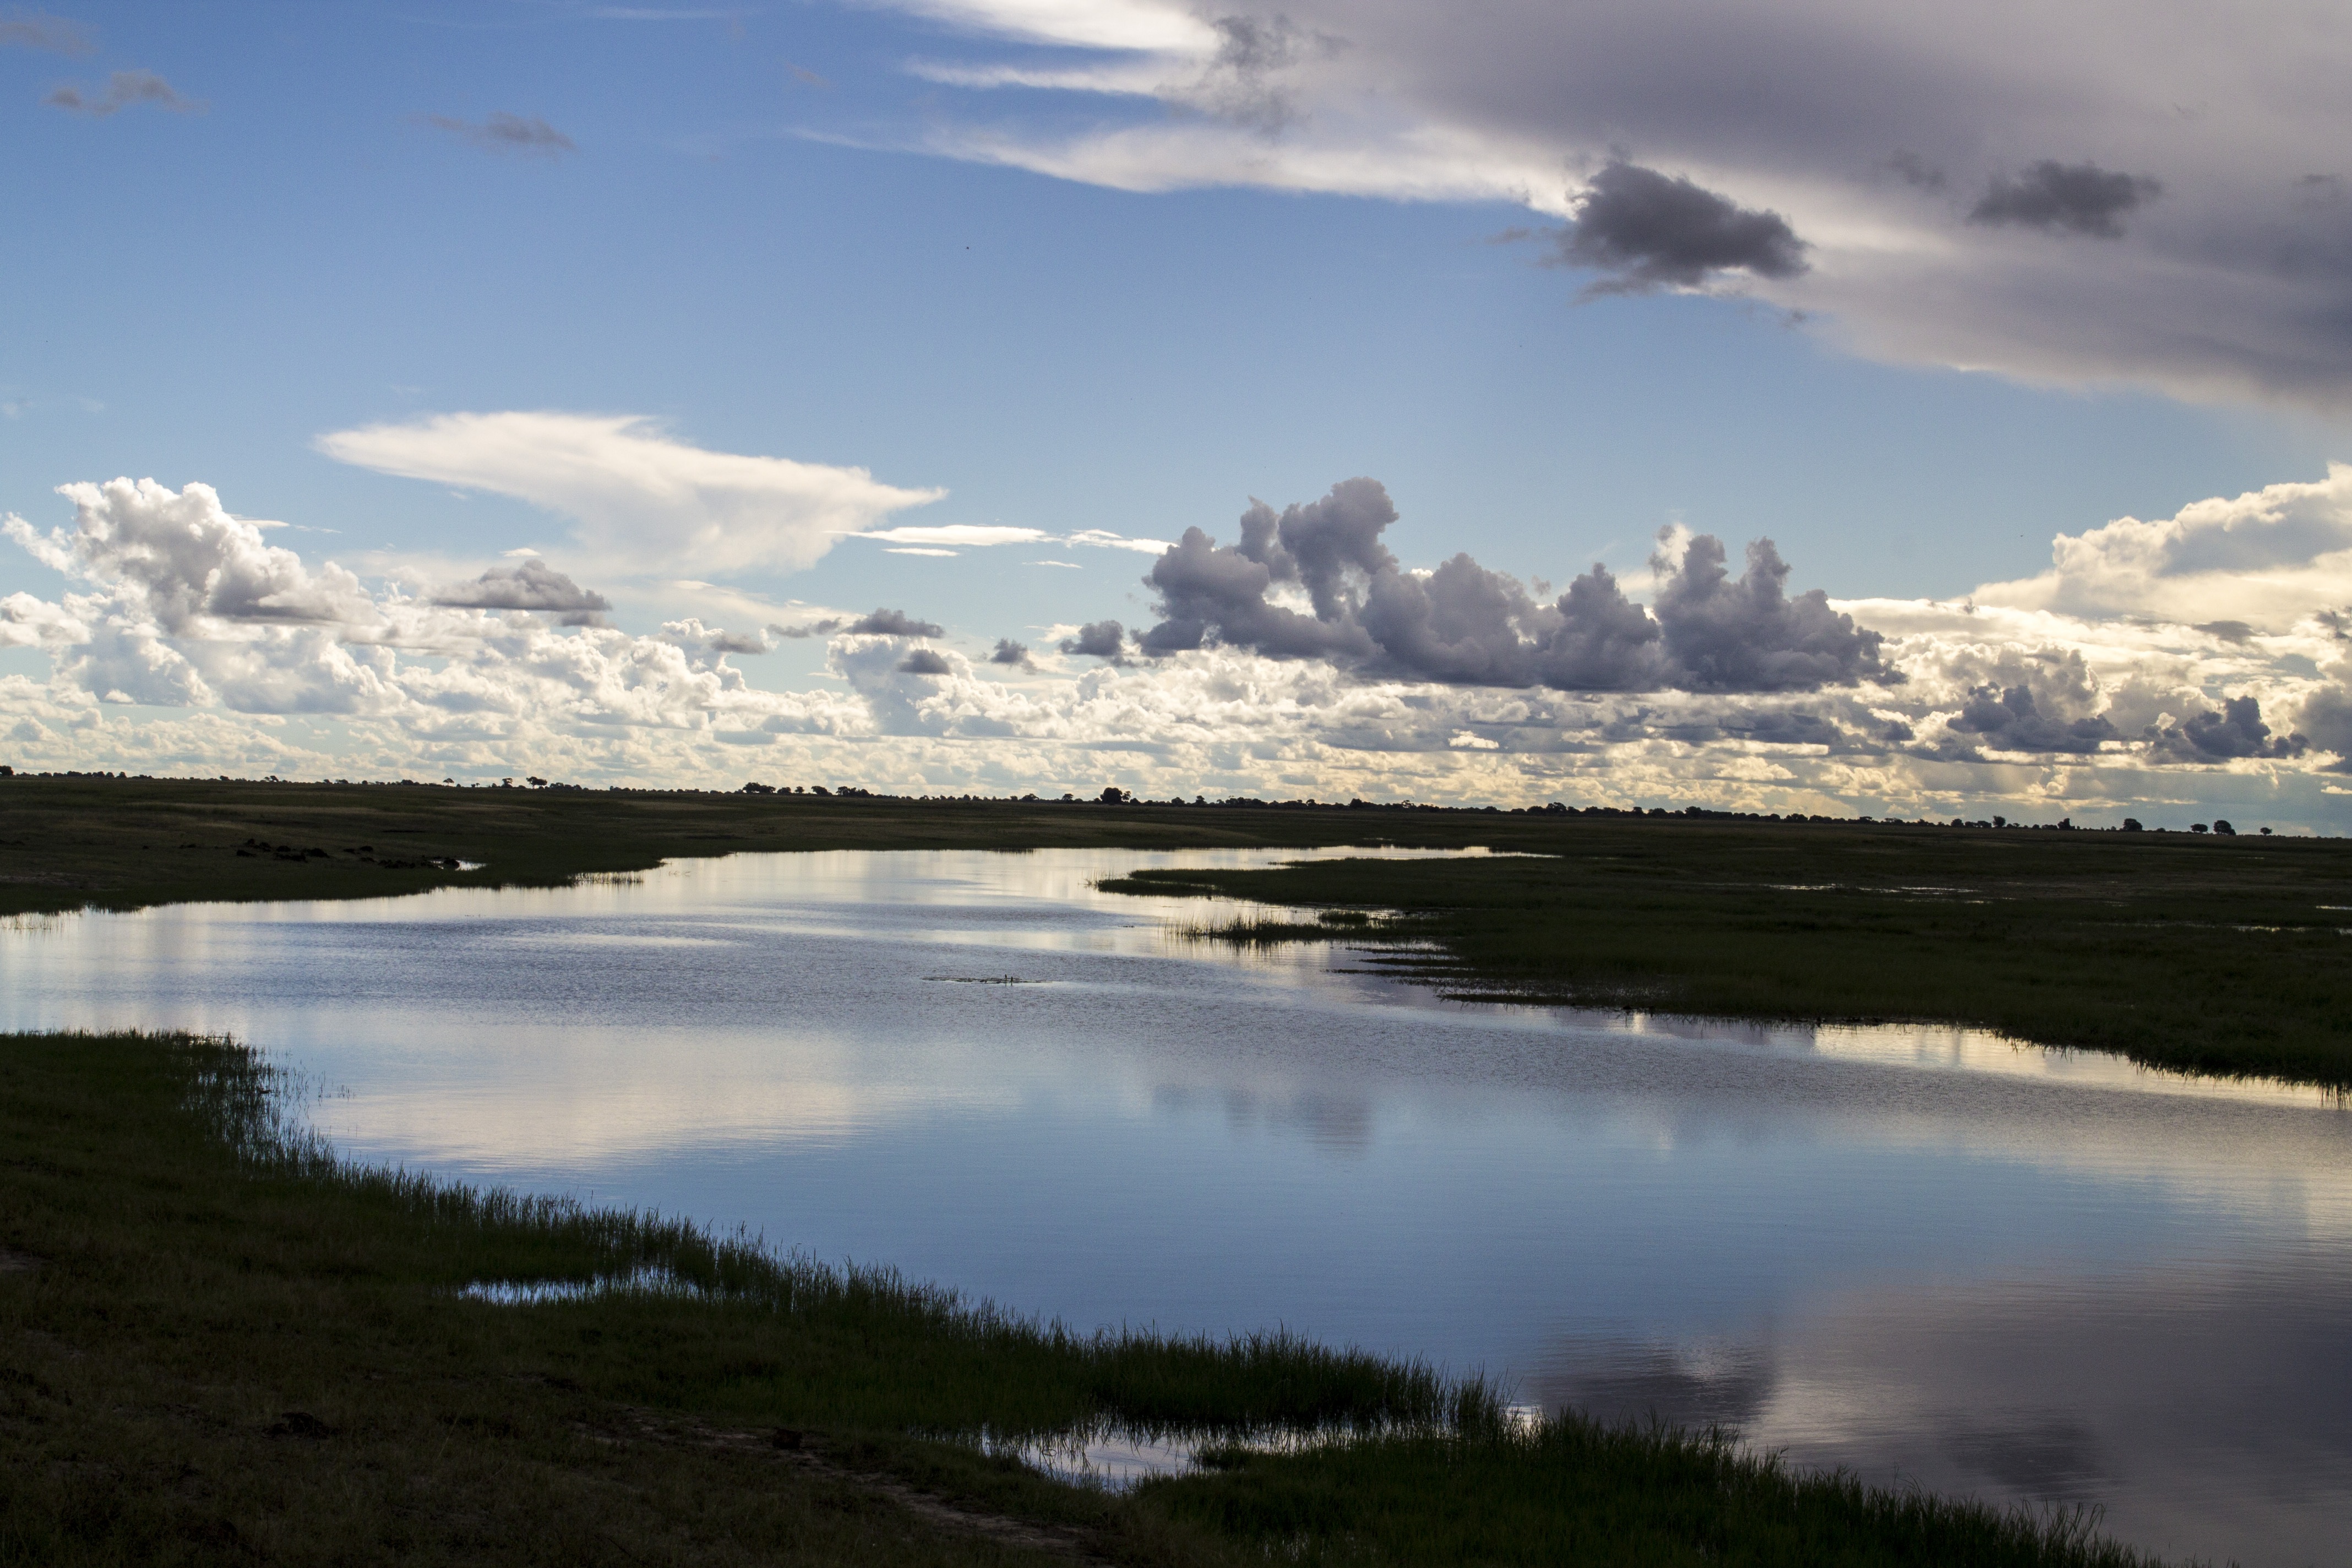
landscape, sea, water, nature, horizon, wilderness, mountain, snow, cloud, sky, sunrise, sunset, sunlight, morning, hill, lake, dawn, river, mountain range, vacation, travel, dusk, evening, reflection, africa, weather, blue, fjord, reservoir, highland, body of water, blue sky, outdoors, birds, landscapes, wetland, beautiful, loch, natural beauty, sunset landscape, landform, nature landscape, meteorological phenomenon, geographical feature, atmospheric phenomenon, mountainous landforms